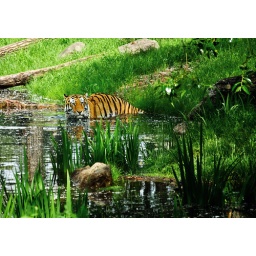
tiger in water